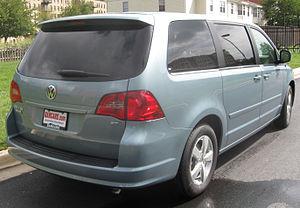
Le Volkswagen Routan est un monospace vendu par VW en Amérique du Nord mais il est entièrement fabriqué par Chrysler au Canada. Il est basée sur la plateforme des Chrysler Town & Country et des Dodge Grand Caravan.